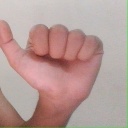
अक्षर: त